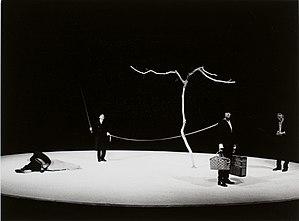
En attendant Godot, texte de Samuel Beckett, mise en scène de Otomar Krejca. Festival d'Avignon. 1978 / photographies de Fernand Michaud.
En attendant Godot est une pièce de théâtre en deux actes, en français, écrite en 1948 par Samuel Beckett et publiée en 1952 à Paris aux Éditions de Minuit. La particularité de ce livre vient du fait que le nombre de scènes n'est ni décompté ni annoncé. La première page du manuscrit français porte la date du « 9 octobre 1948 », et la dernière celle du « 29 janvier 1949 ».